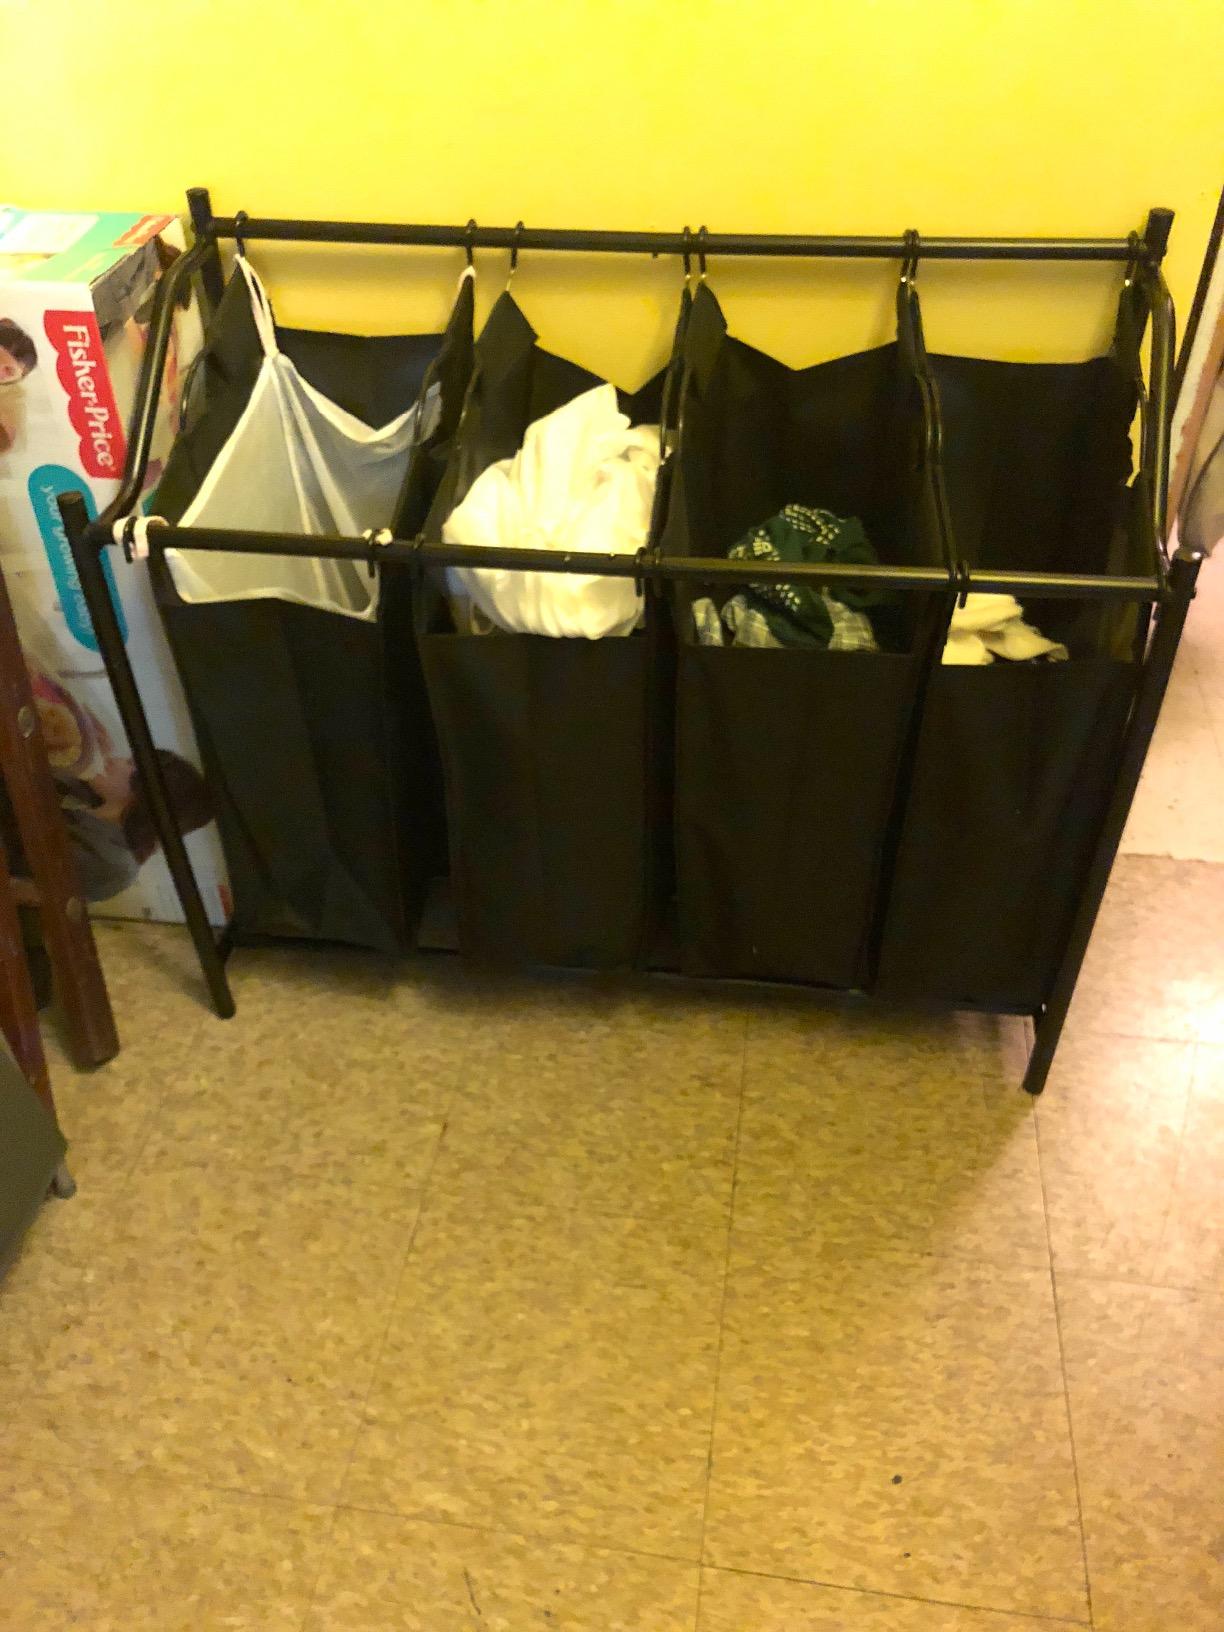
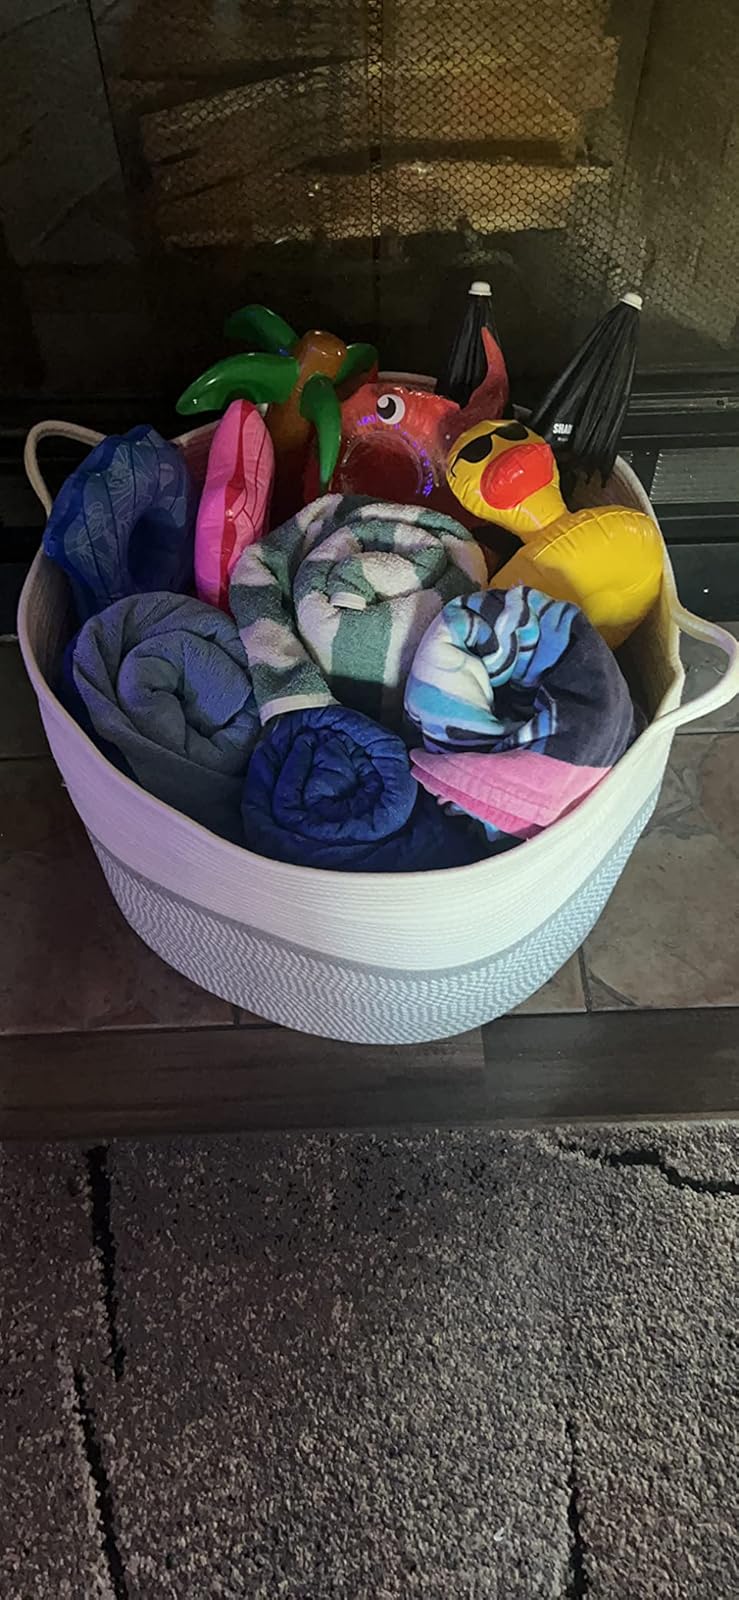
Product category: items_hamper
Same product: no